Christmas in Norway

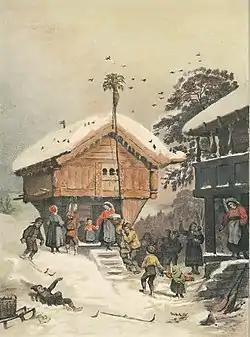
1846 painting by Adolph Tidemand illustrating Norwegian Christmas traditions

Jul or jol is the term used for the Christmas holiday season in Scandinavia and parts of Scotland. Originally, was the name of a month in the old Germanic calendar. The concept of as a period of time rather than a specific event prevailed in Scandinavia; in modern times, is a period of time stretching from the fourth Sunday before Christmas Eve, December 24, to (traditionally) mid-January at the date of Epiphany with the month of December and Christmas, and the week up to the New Year, as its highlight. The modern English "yule" and "yuletide" are cognates with this term.